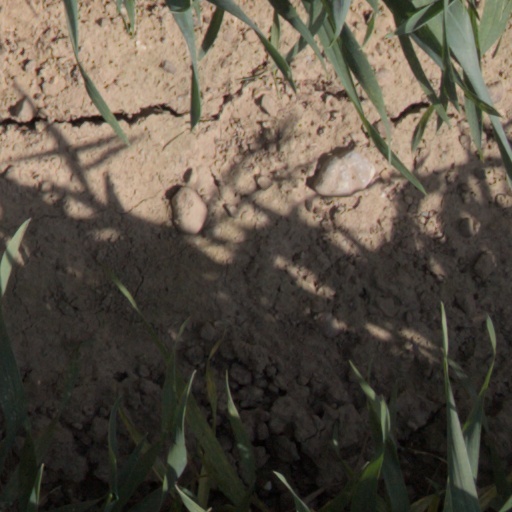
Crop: wheat